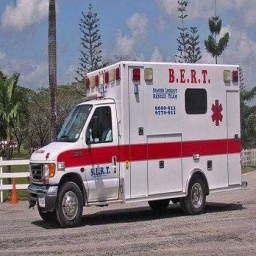
Label: ambulance